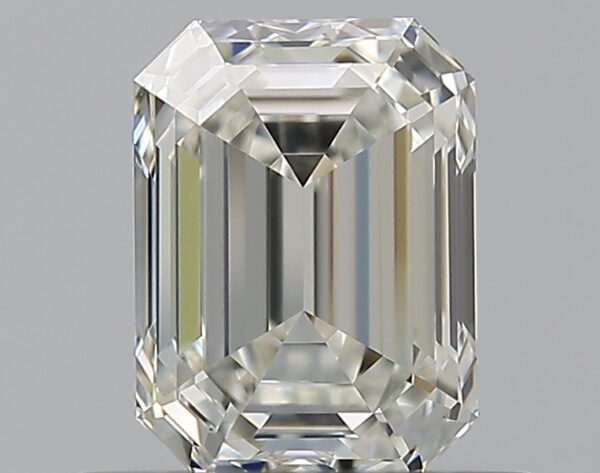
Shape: emerald
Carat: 0.7
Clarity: VVS1
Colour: I
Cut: EX
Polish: EX
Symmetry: VG
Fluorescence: N
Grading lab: GIA
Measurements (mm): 5.72 x 4.23 x 2.89